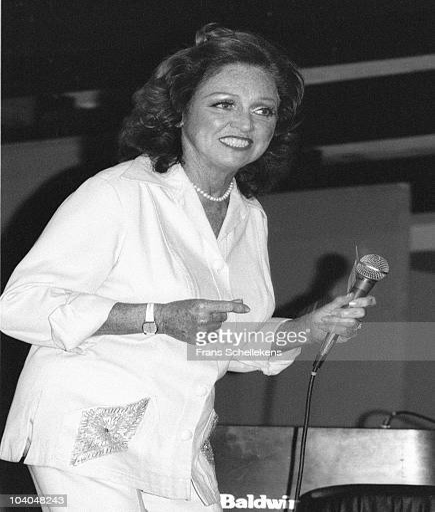
vocal jazz artist performs on stage at festival